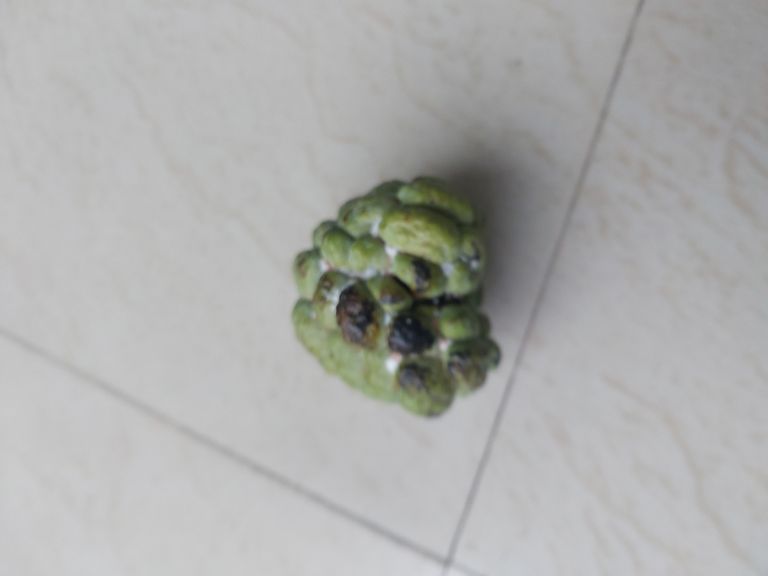
Disease label: Blank Canker